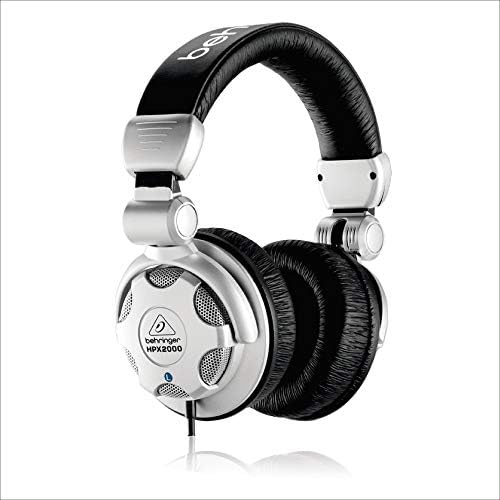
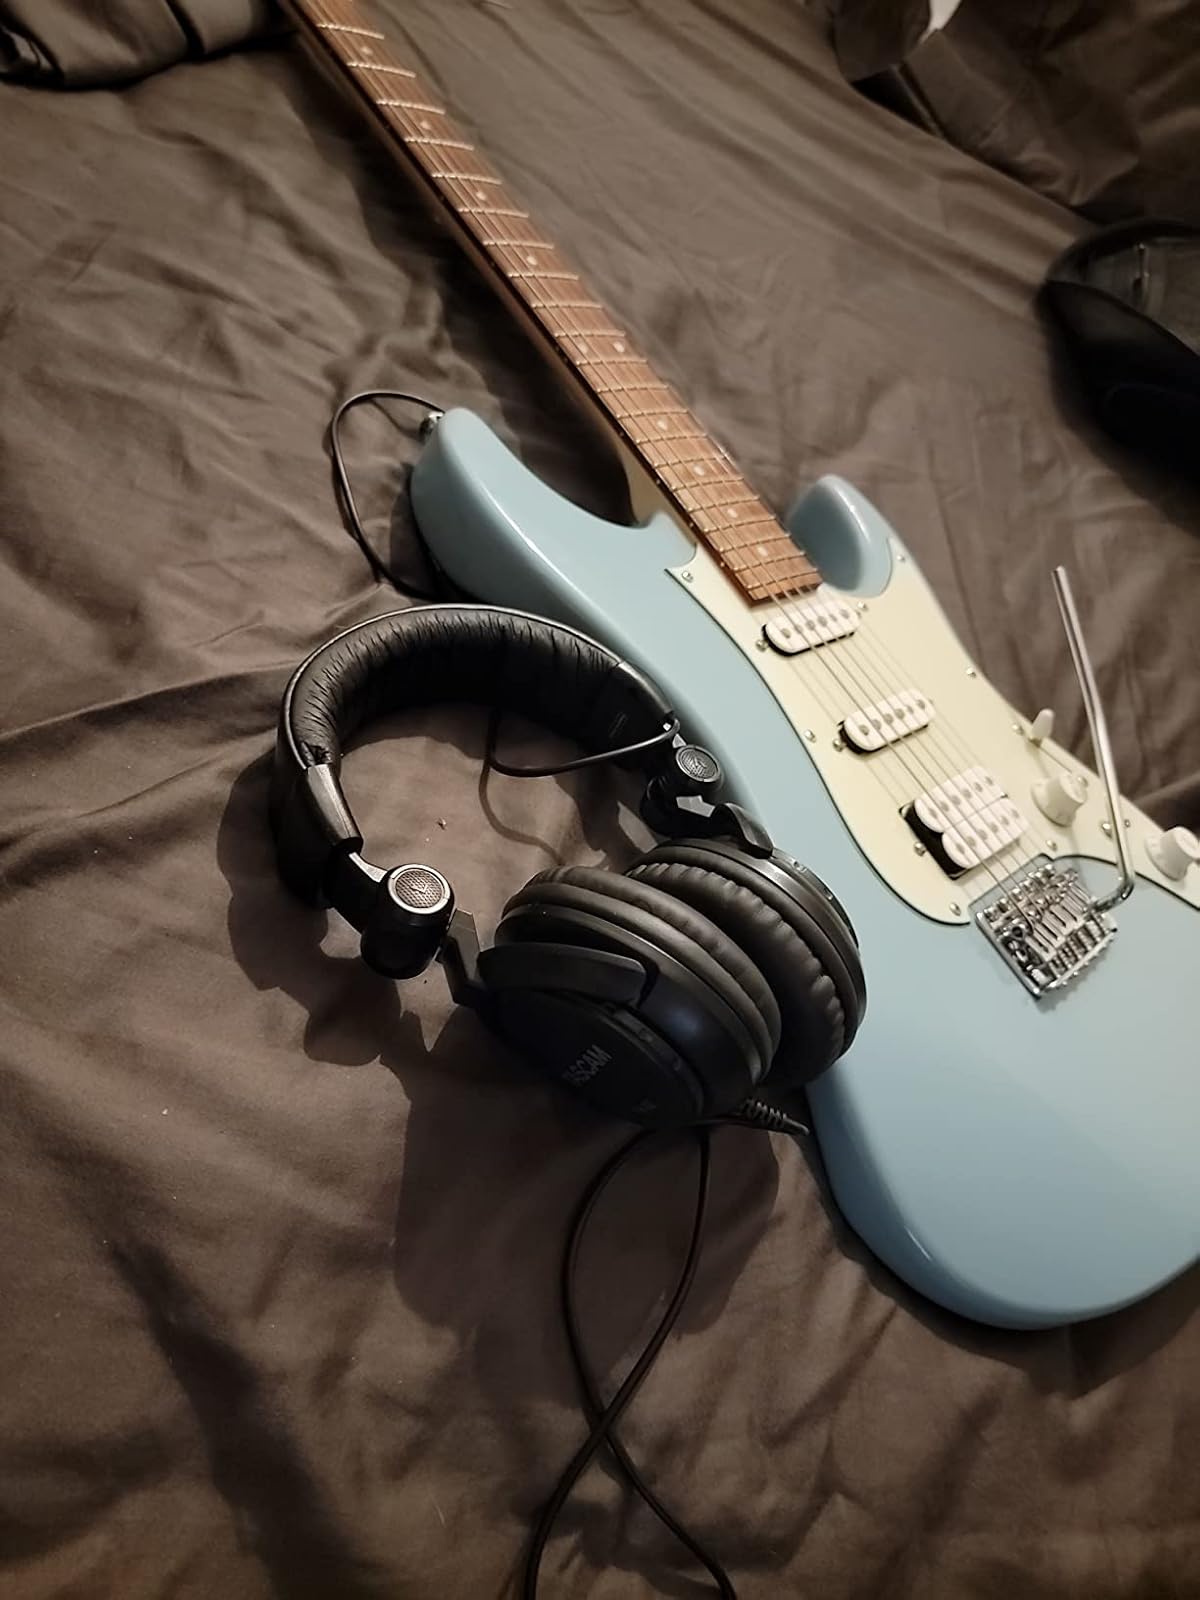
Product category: headphones
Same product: no